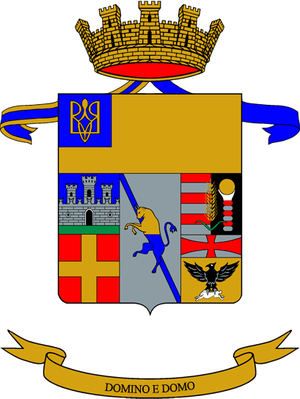
La liste des régiments de l'armée de terre italienne